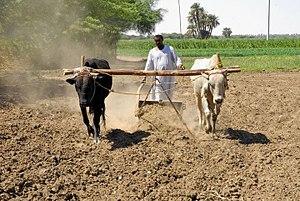
En dépit de ressources naturelles considérables, le Soudan est parmi les pays les plus pauvres du monde. Traditionnellement, l'économie du Soudan a été principalement agricole - avec la production de coton et de gomme arabique. La production significative de pétrole commence vers la fin de 1999. L'économie du Soudan change nettement : 73 % des revenus d'exportation viennent du pétrole. Cette production de pétrole a amené des investissements étrangers importants et une modernisation du pays.